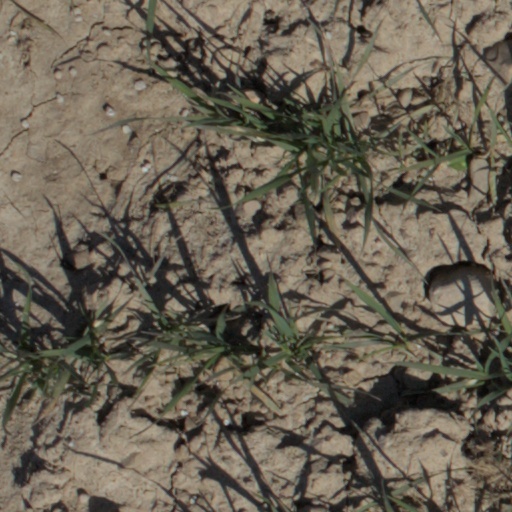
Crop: wheat